Hans Lohmeyer

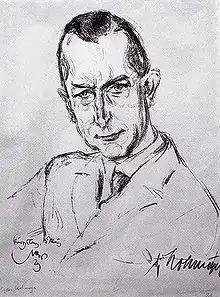
Lohmeyer in 1930, drawing by Emil Stumpp

Hans Lohmeyer (23 June 1881 in Thorn – 28 February 1968 in Berlin) was a German jurist, Lord Mayor of Königsberg and the husband of Gerda Müller